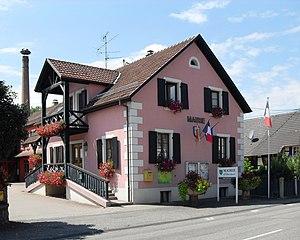
La mairie d'Oberdorf
Oberdorf est une ancienne commune française située dans le département du Haut-Rhin, en région Grand Est.